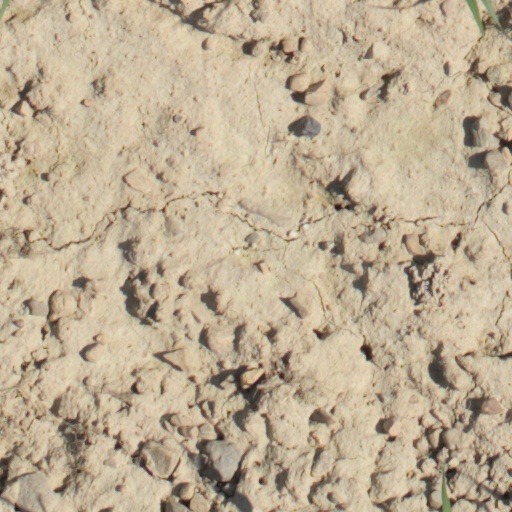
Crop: wheat